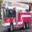
Label: truck